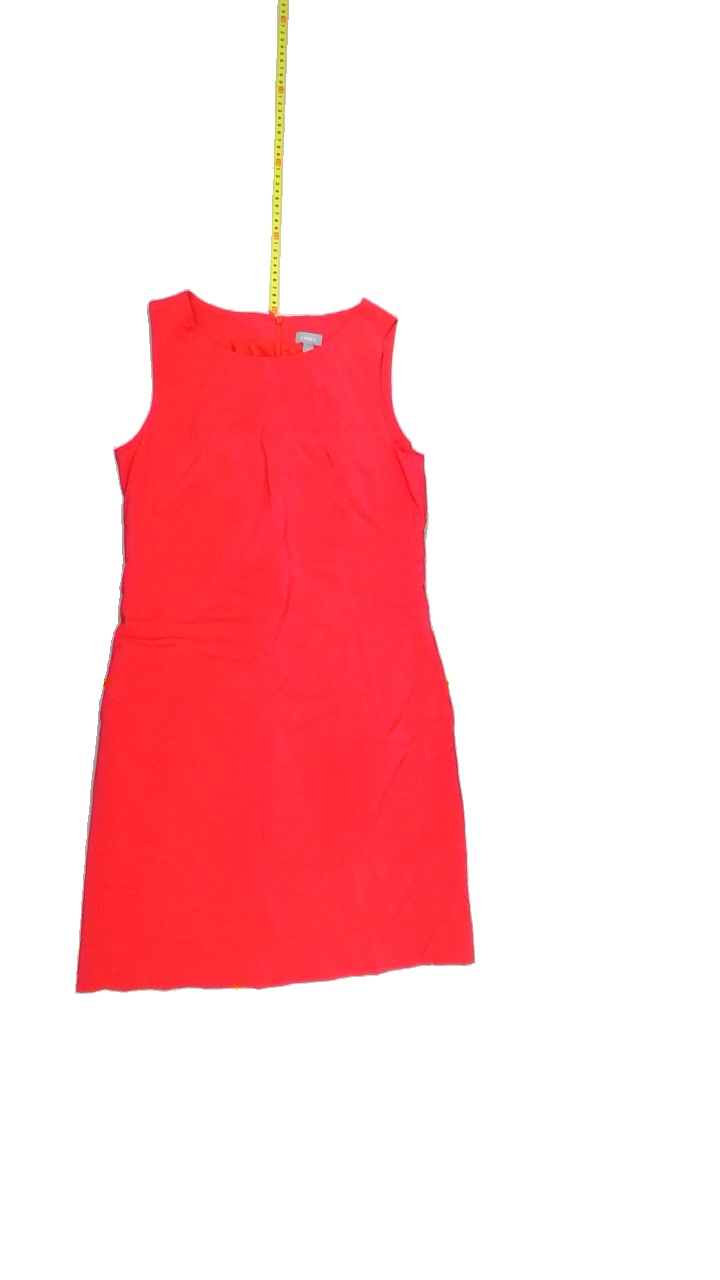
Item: Dress (Ladies)
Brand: Lindex
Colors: Pink
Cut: Tight, C-collar
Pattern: Plain
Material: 100%polyester
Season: All
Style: No trend
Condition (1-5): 3
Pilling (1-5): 5
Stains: Yes
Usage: Export
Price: <50